Selenicereus undatus

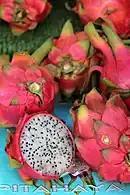
Mature fruits

The fruit is oblong to oval, long, thick, red with large bracteoles, with white, or more uncommonly, pink pulp and edible black seeds.